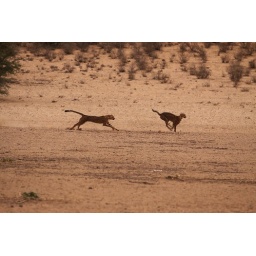
Cheetah chasing each other in the Auob river bed